Chapelle-d'Huin

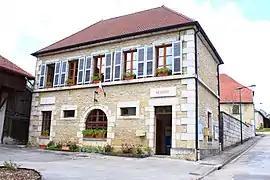
The town hall in Chapelle-d'Huin

Chapelle-d'Huin is a commune in the Doubs department in the Bourgogne-Franche-Comté region in eastern France.